Punarjanmam

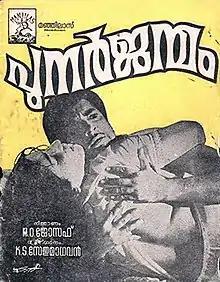
Poster

Punarjanmam is a 1972 Indian Malayalam-language erotic thriller film starring Prem Nazir and Jayabharathi. The film is directed by K. S. Sethumadhavan and is based on a case study published by famous atheist and psychiatrist A. T. Kovoor in "Mathrubhumi" weekly. The film, as well as Prem Nazir's performance, won immense critical acclaim. The film was remade in Tamil as "Maru Piravi" with Muthuraman and Manjula in the lead roles and in Telugu as "Vintha Katha", starring Krishna and Vanisri. The film is considered to be the first erotic psychic thriller in Indian film history.